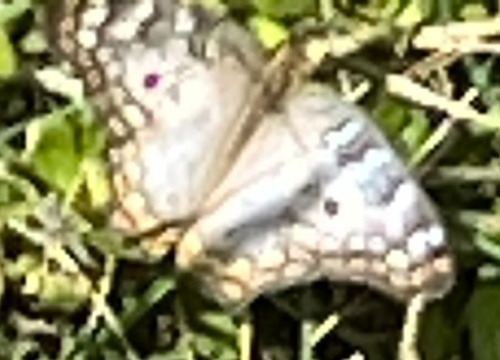
Scientific name: Anartia jatrophae
Common name: White peacock
Family: Nymphalidae
Order: Lepidoptera
Pollinator type: Primary pollinator
Habitat: Gardens, parks, and open areas
Geographic range: Southern United States to Argentina
Conservation status: Least Concern